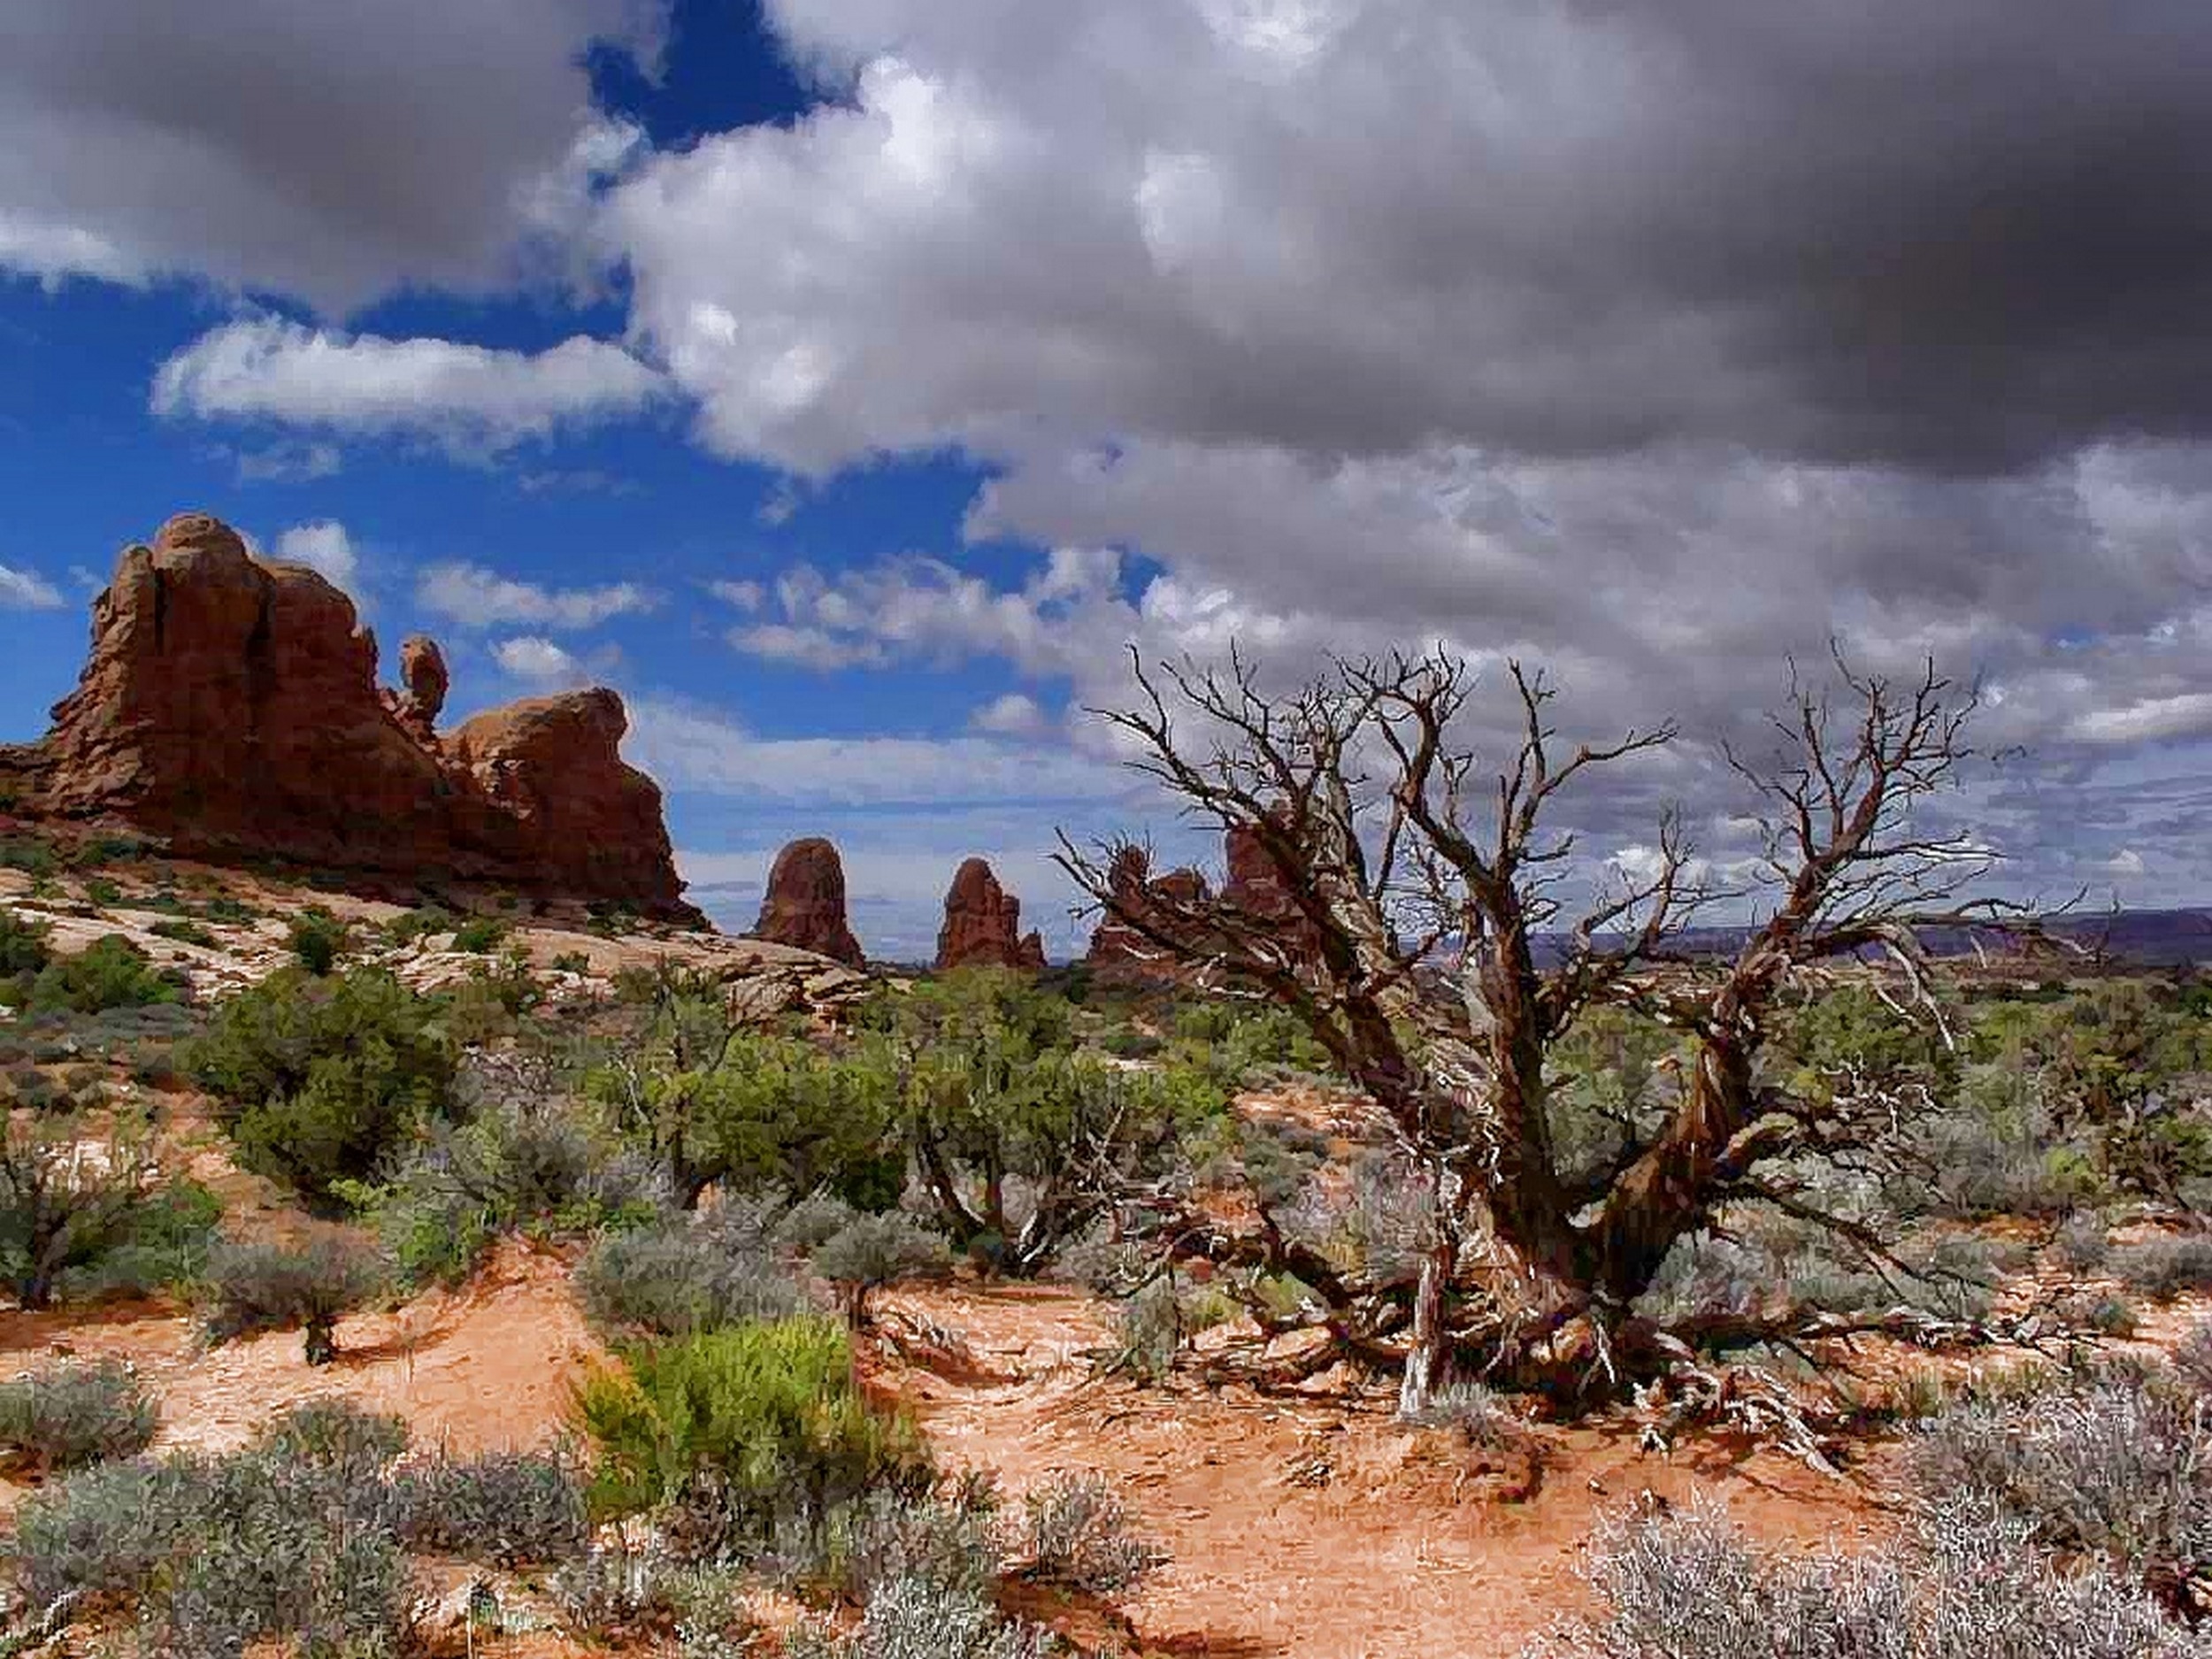
landscape, tree, rock, wilderness, mountain, plant, hill, desert, valley, usa, canyon, national park, geology, colorado, badlands, plateau, ecosystem, landform, monument valley, natural environment, geographical feature, aeolian landform, woody plant, mountainous landforms